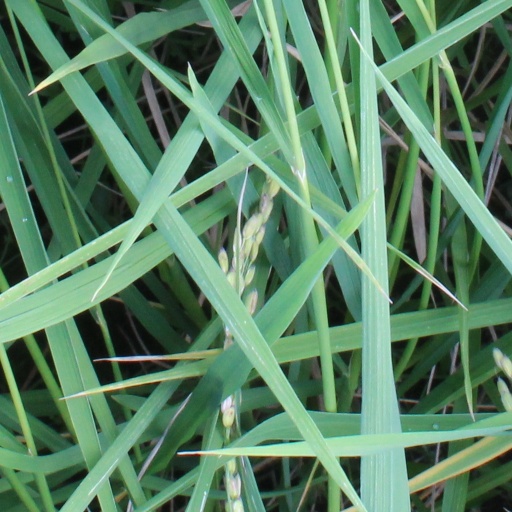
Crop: rice